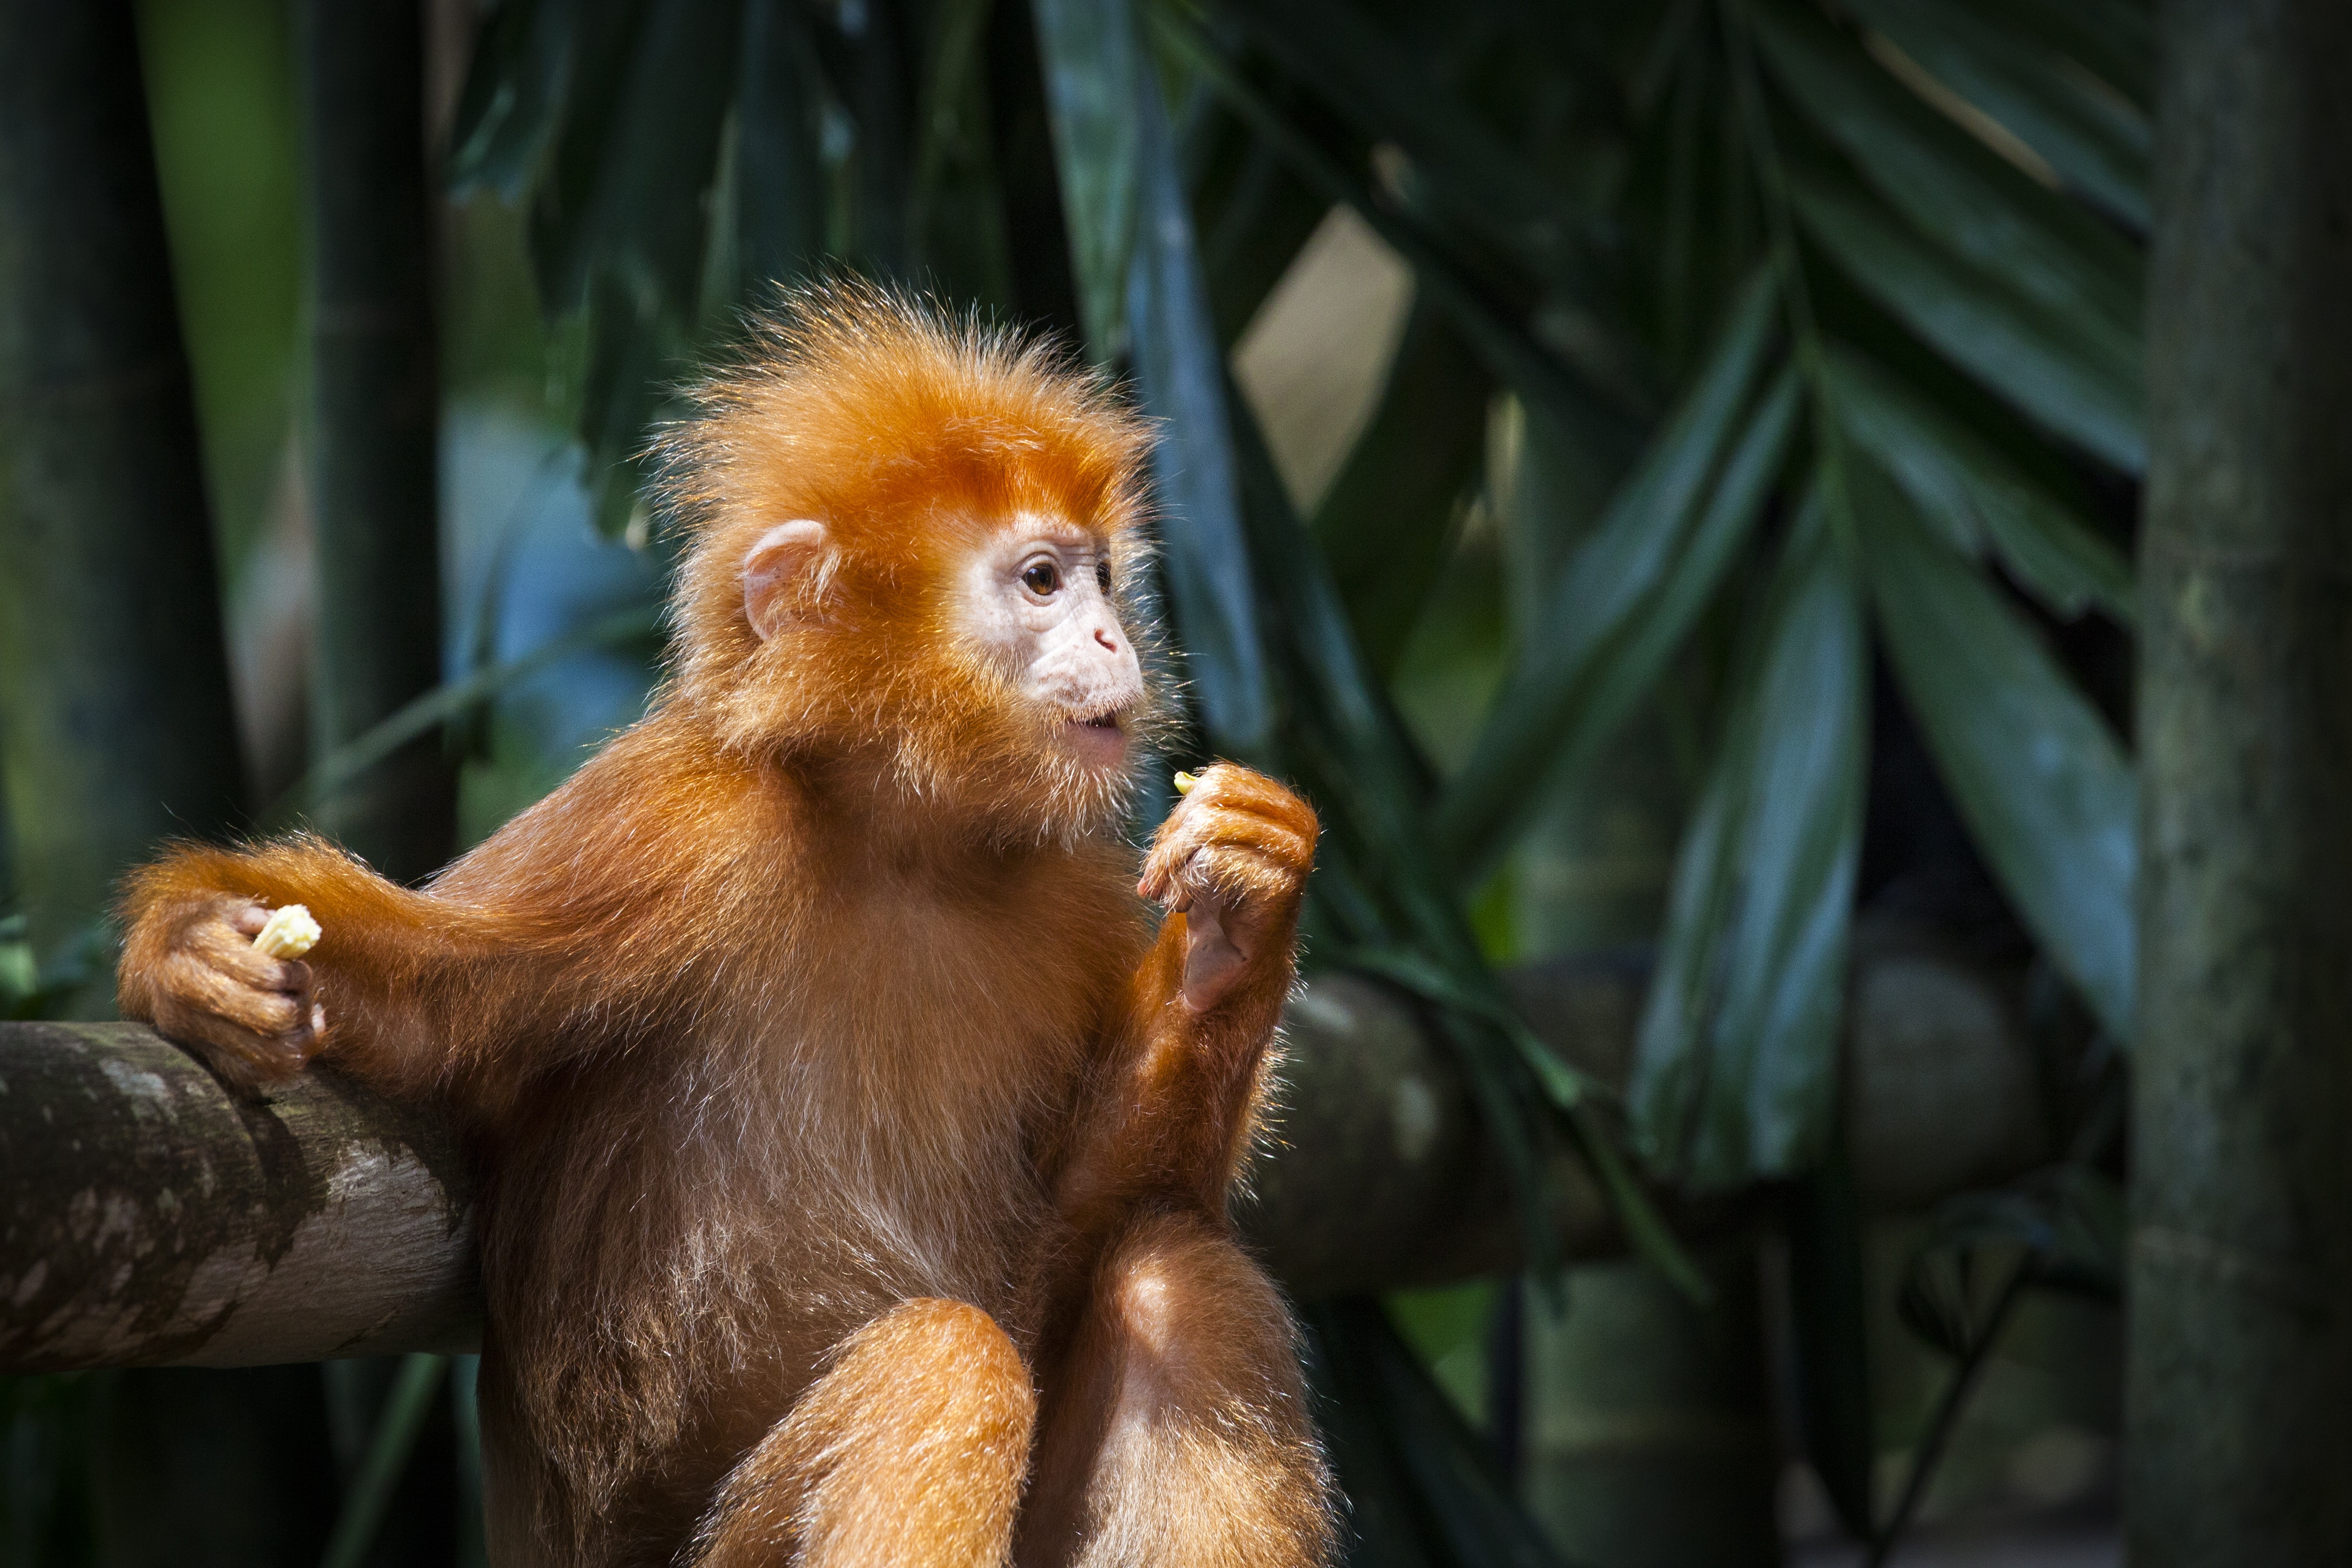
wildlife, zoo, red, mammal, monkey, fauna, primate, orangutan, vertebrate, primates, macaque, old world monkey, red fur, monkey portrait, young monkey, jungaffe, ape baby, new world monkey